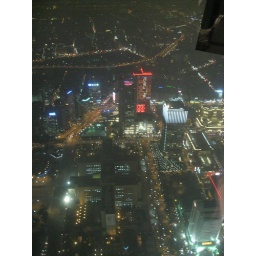
Taken from the 89th floor in building 101 Taipei.